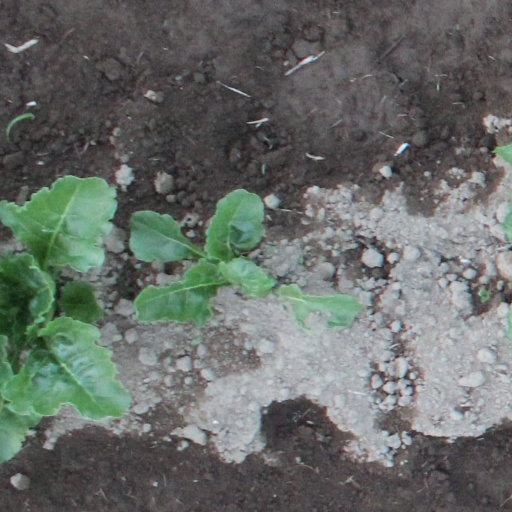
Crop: sugar beet